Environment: real
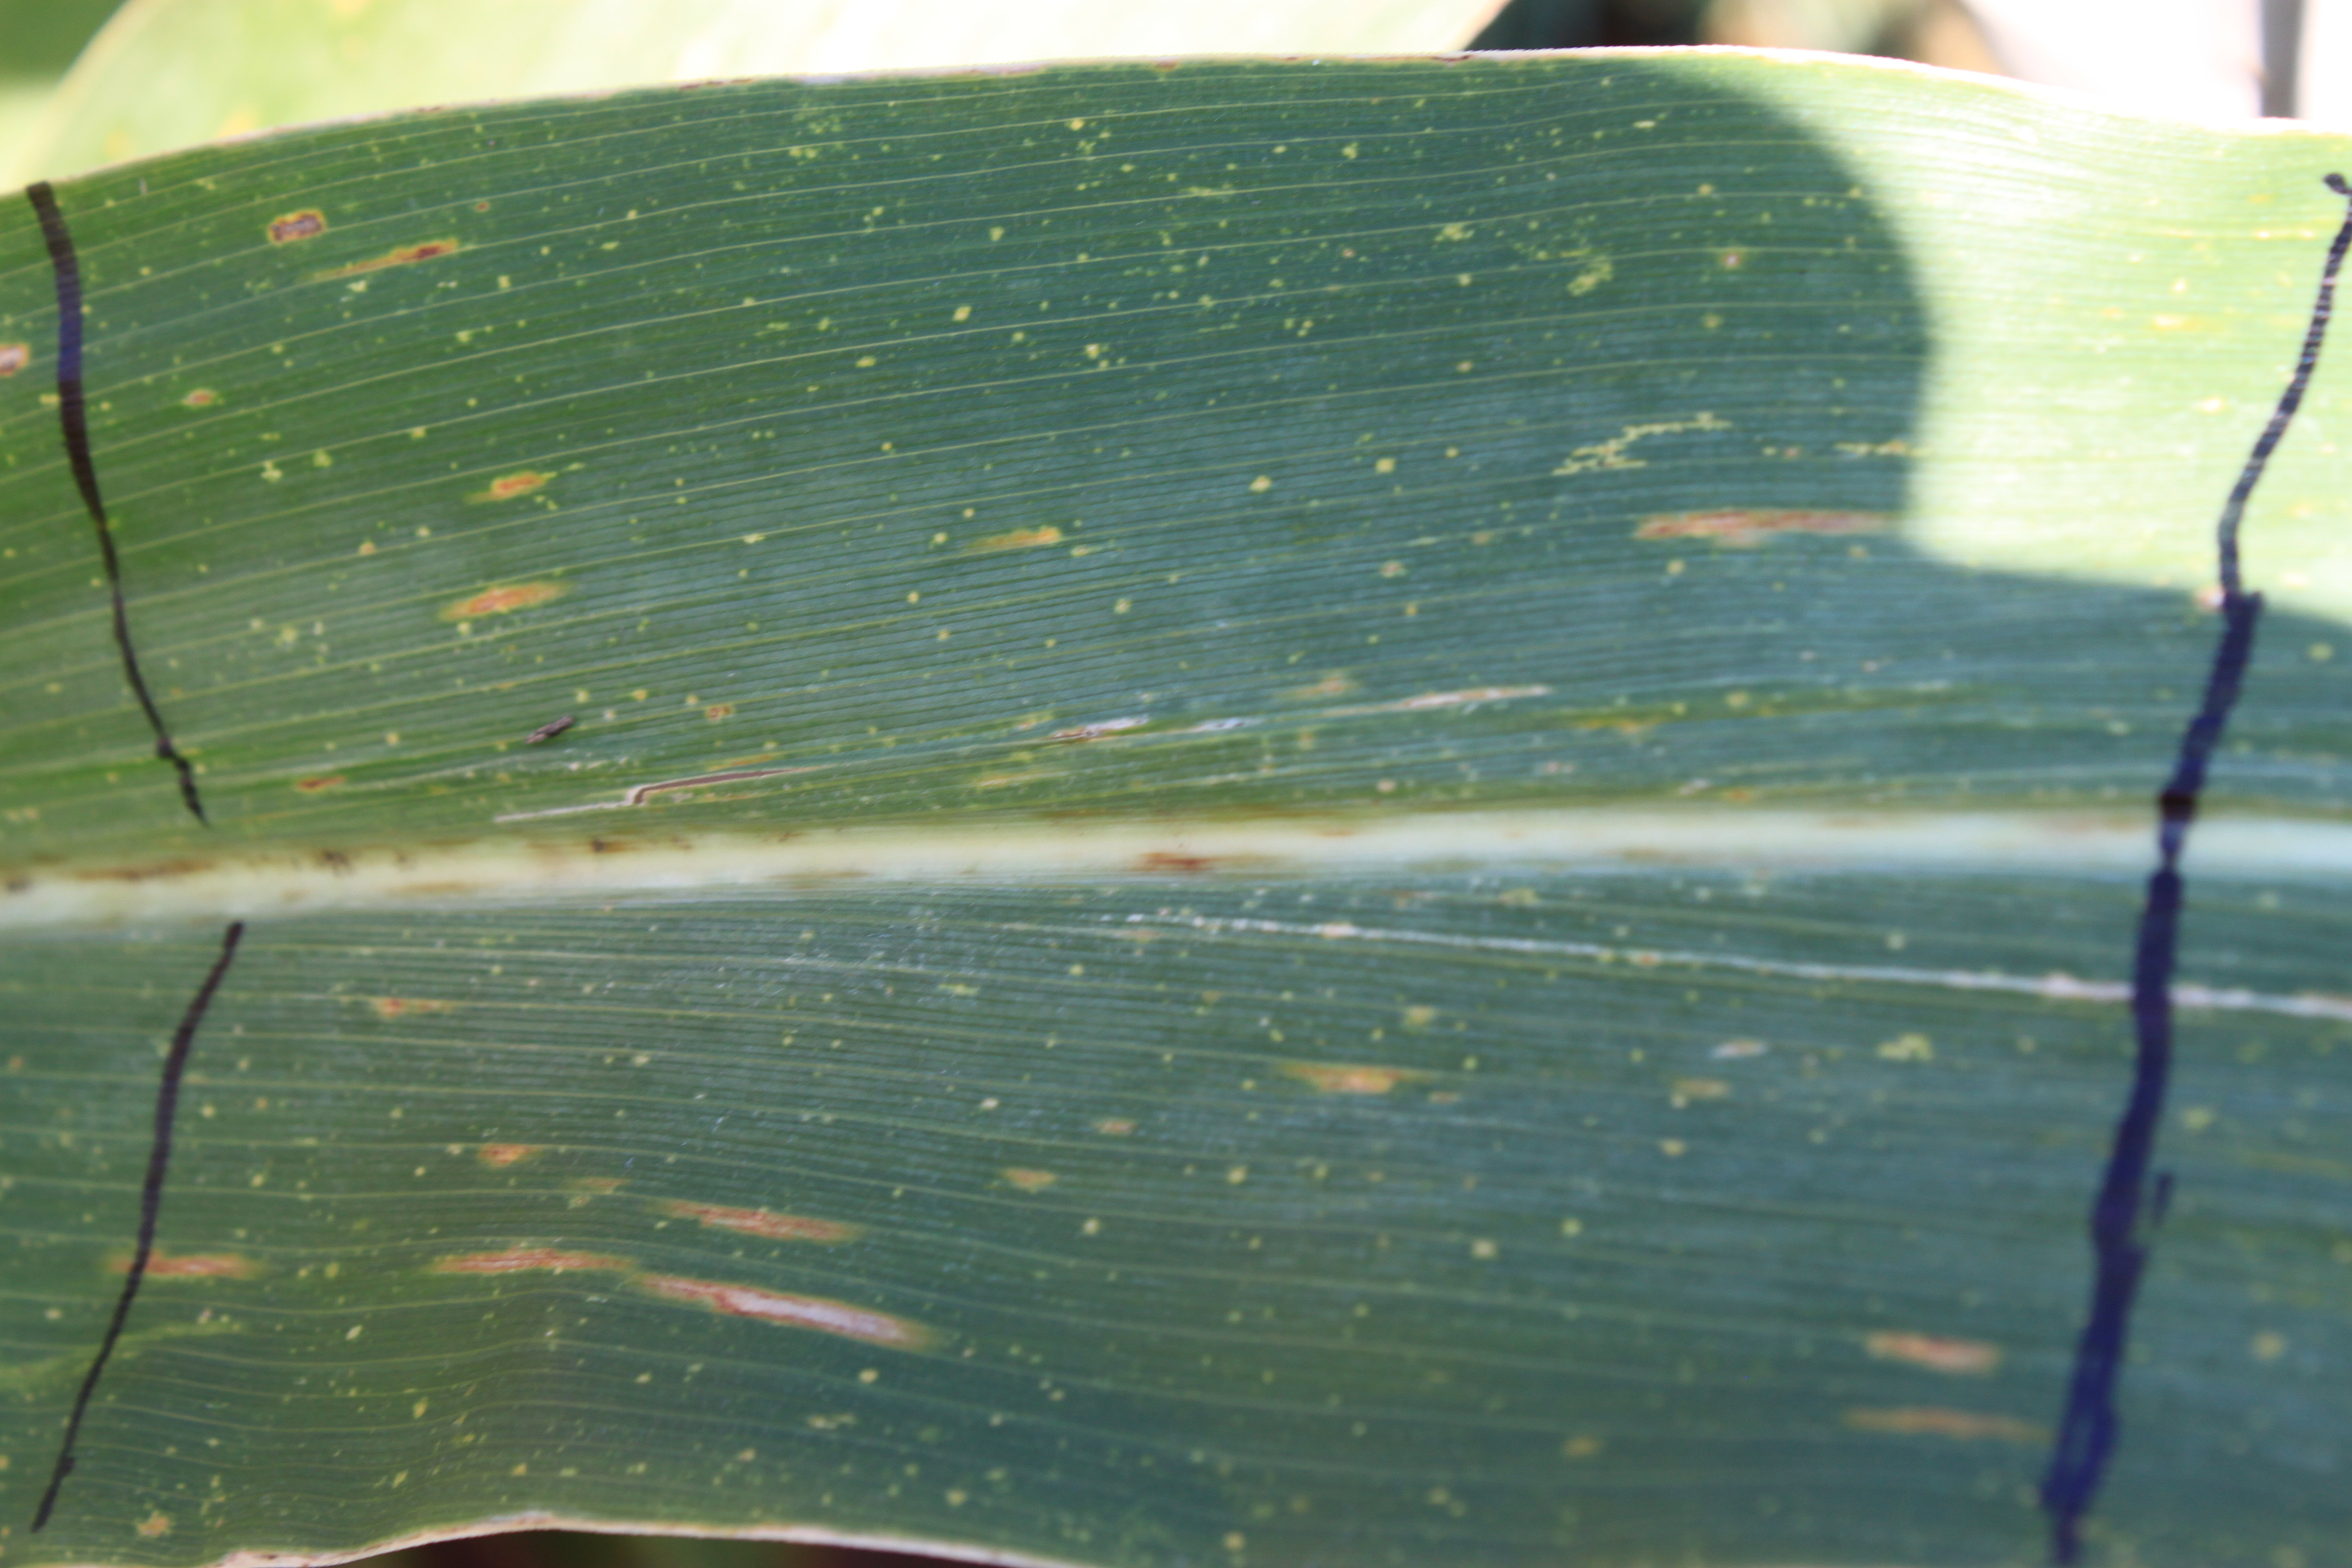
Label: gray_leaf_spot